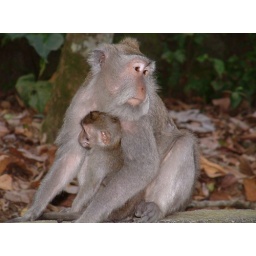
monkey forest in Ubud, Bali Indonesia